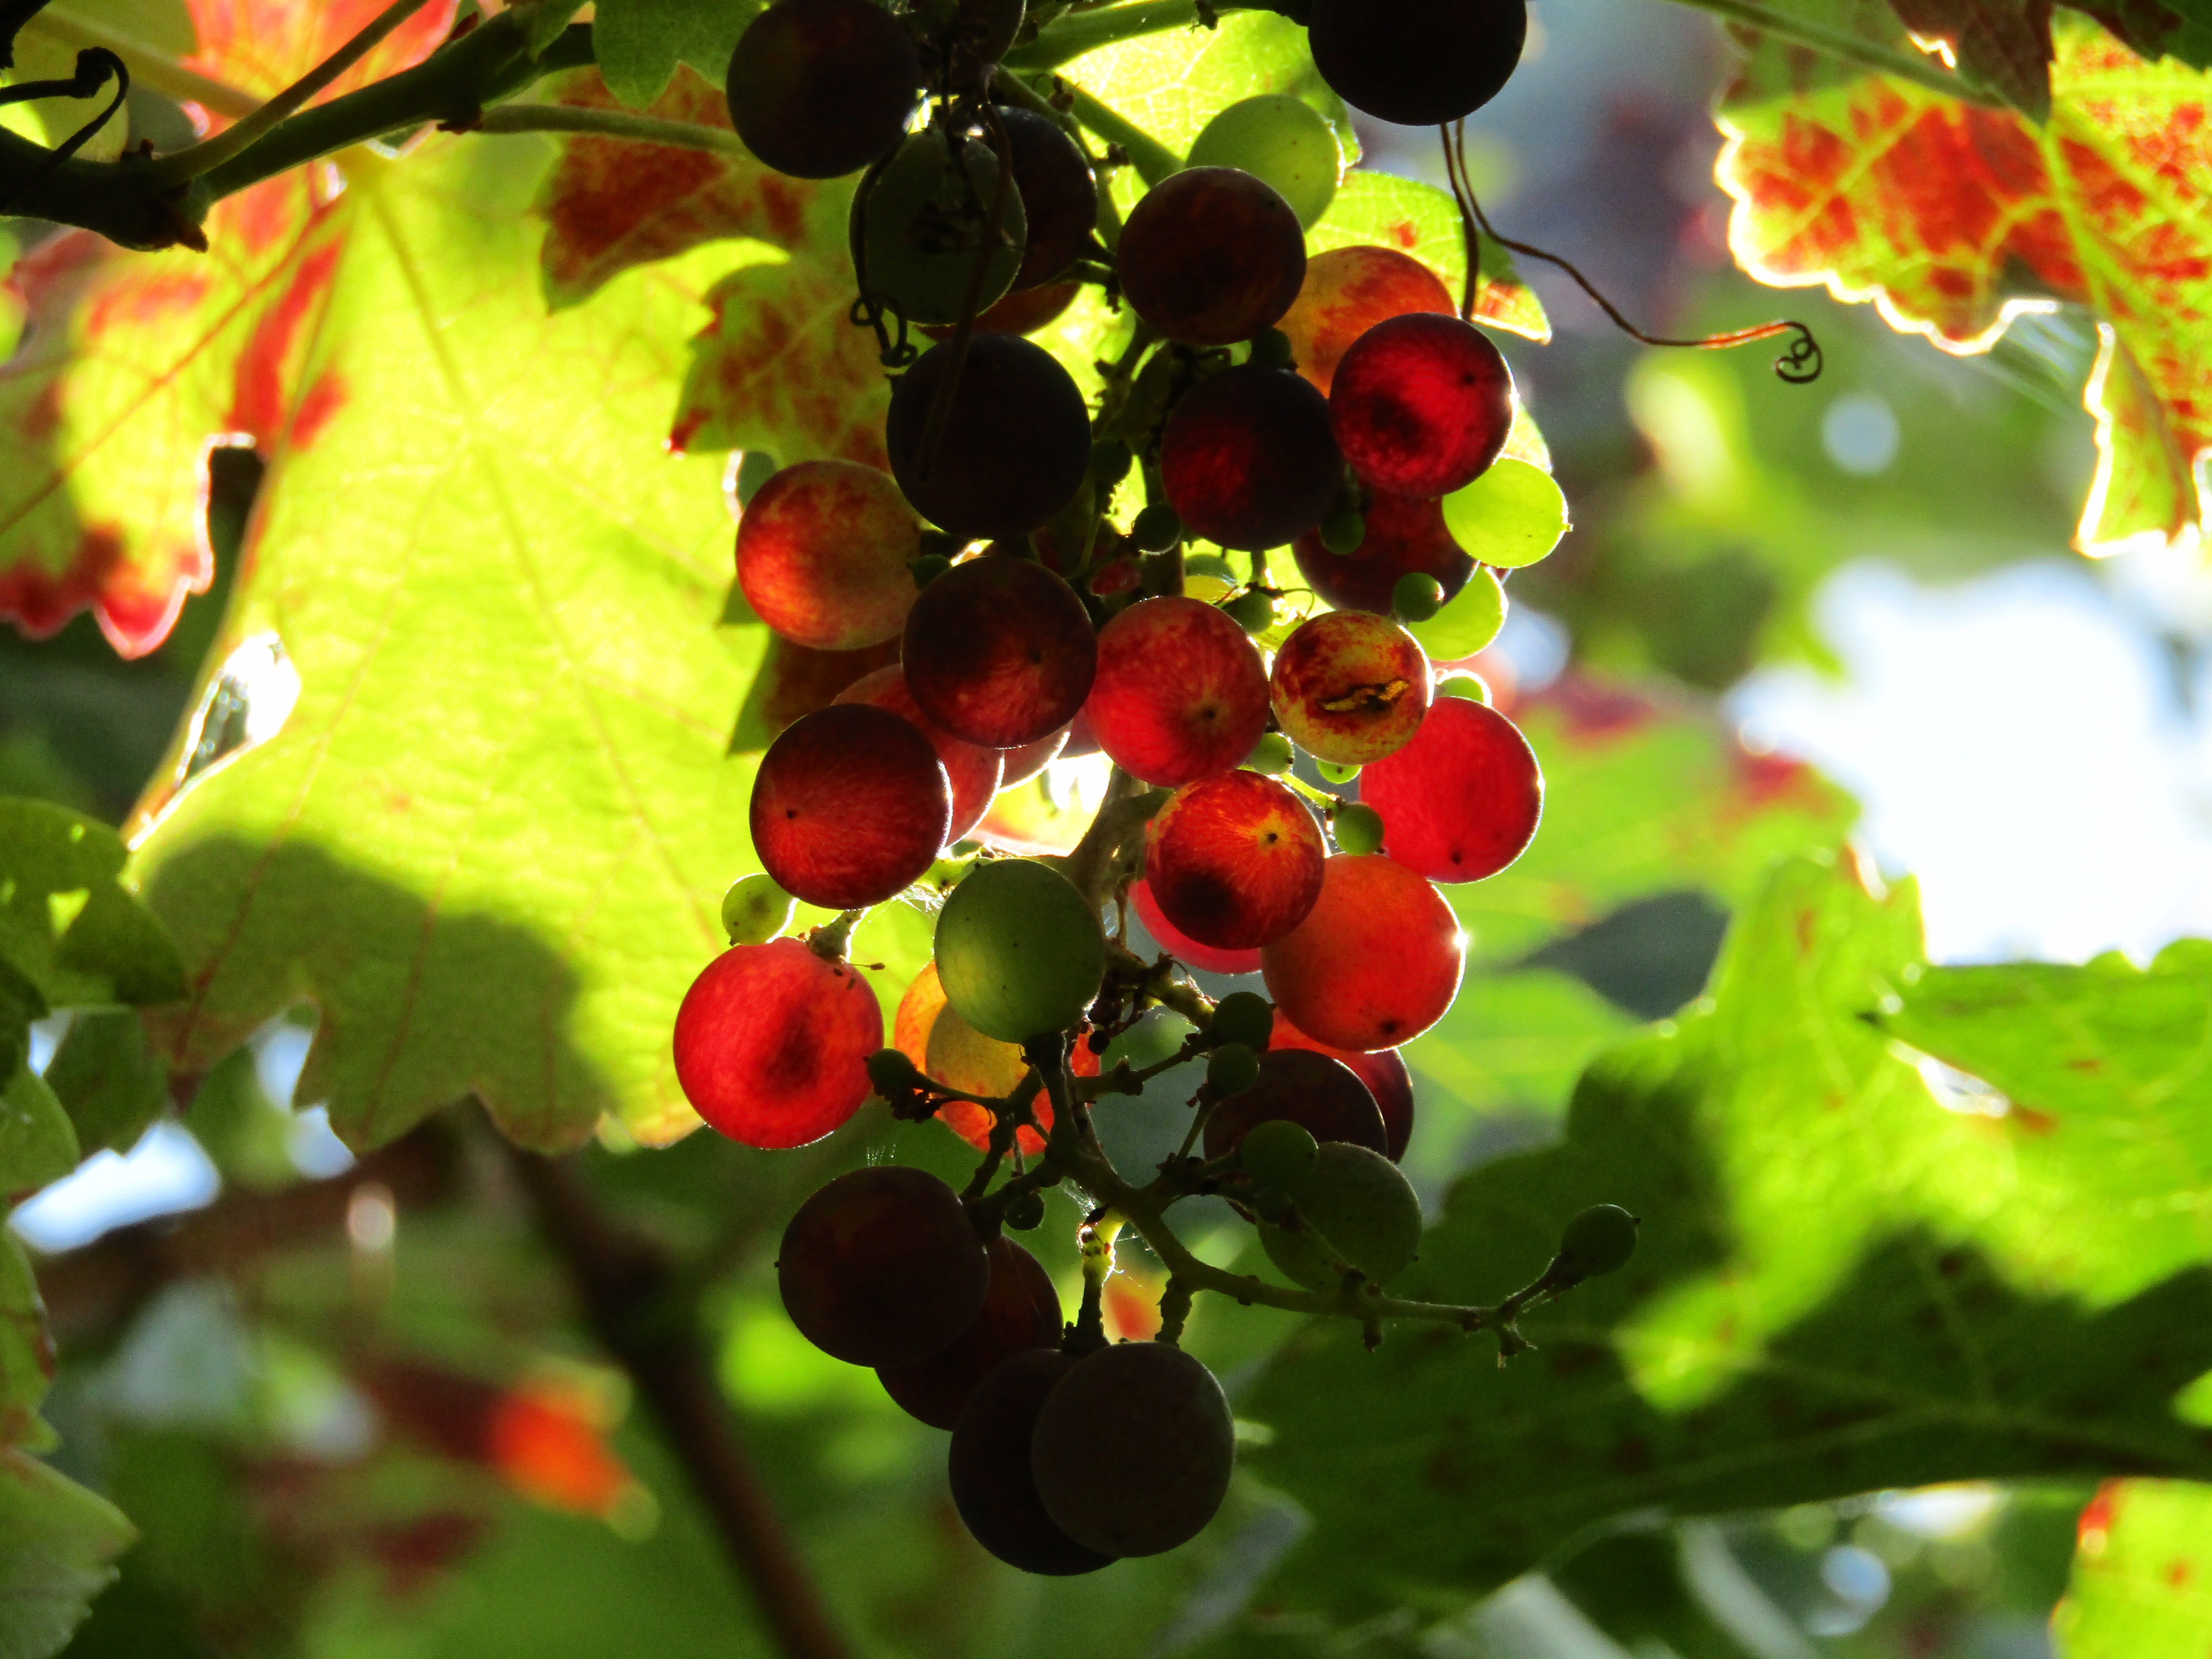
branch, plant, sun, grape, vine, vineyard, bunch, wine, fruit, berry, sunlight, leaf, flower, purple, ripe, food, harvest, produce, autumn, juicy, flora, season, grapevine, shrub, grapes, cluster, viticulture, rowan, red grapes, winery, flowering plant, vitis, rose family, grape leaves, land plant